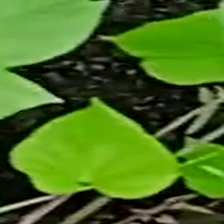
Weed species: Obscure_morning _glory(Ipomoea obscura)